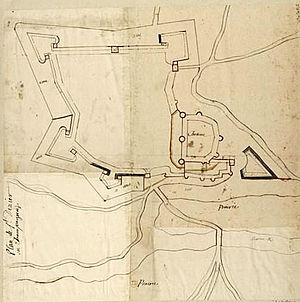
Le château de Saint-Dizier est un château français du département de la Haute-Marne de la région Grand-Est. Il est inscrit depuis 1994.